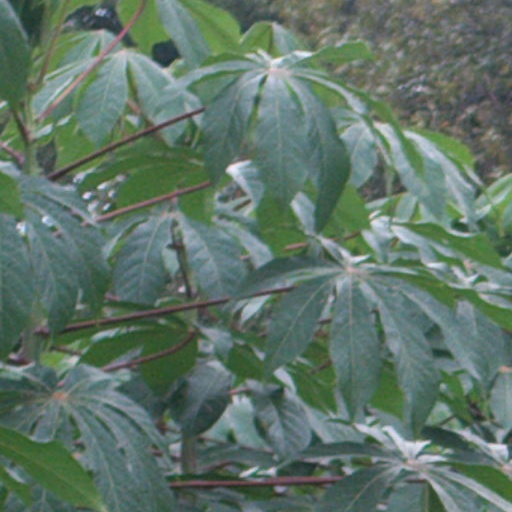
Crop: cassava